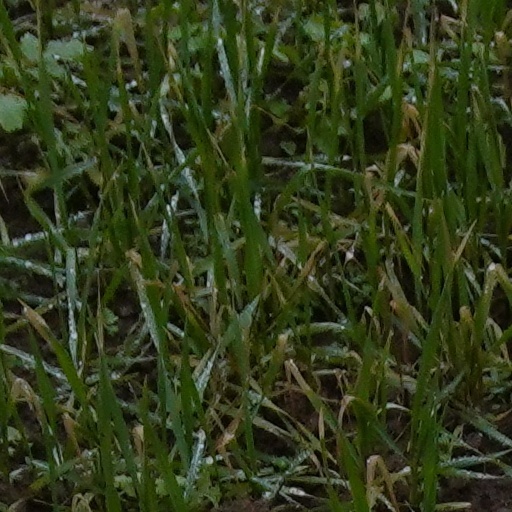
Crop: wheat